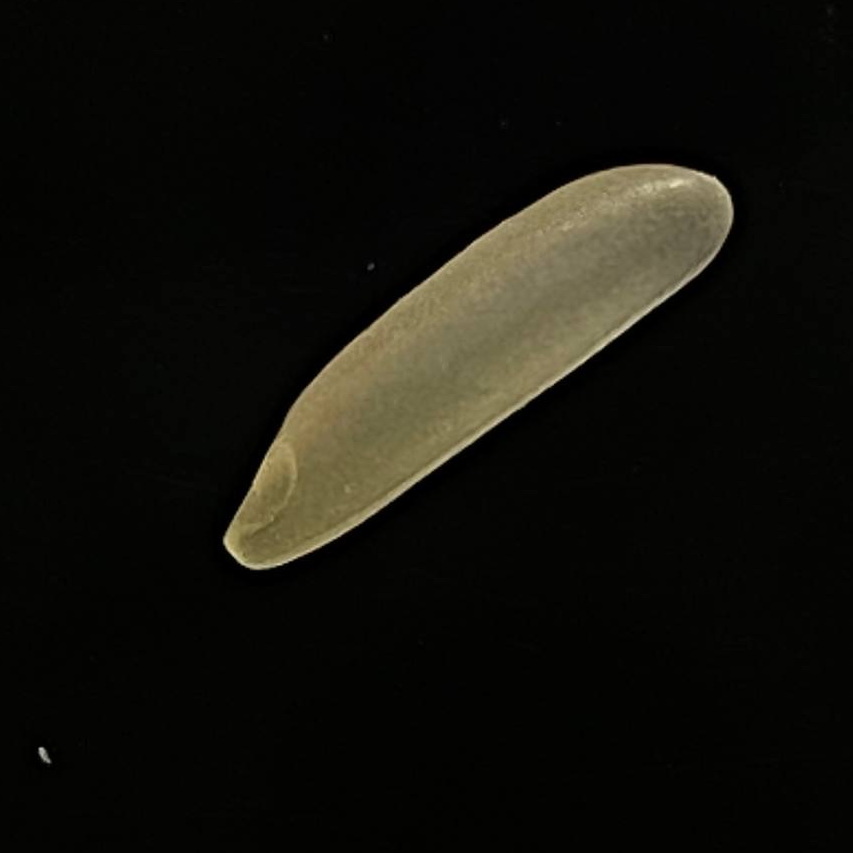
Rice variety: Bashmoti